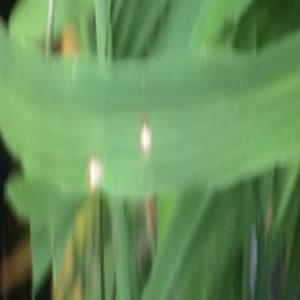
Disease: Blast